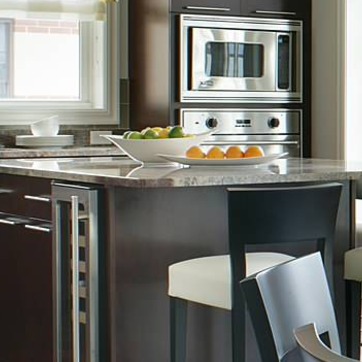
Material: polishedstone